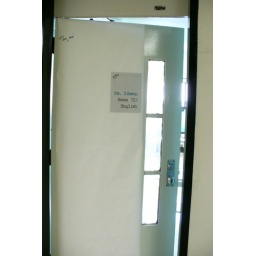
I covered my door in white paper so the kids can tag it with their graffiti.